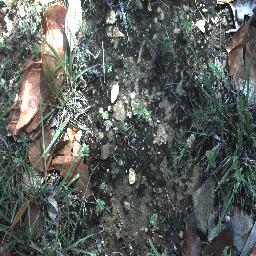
Label: negative